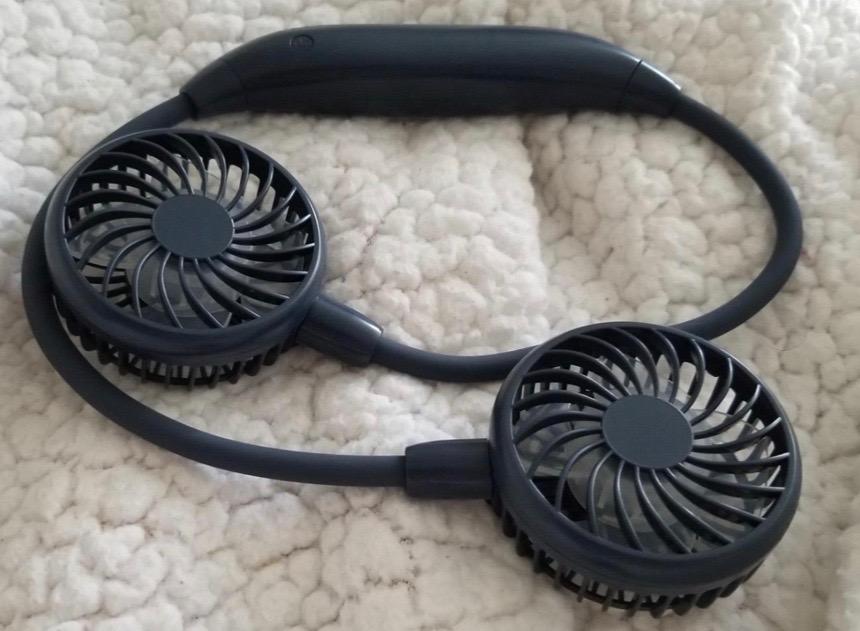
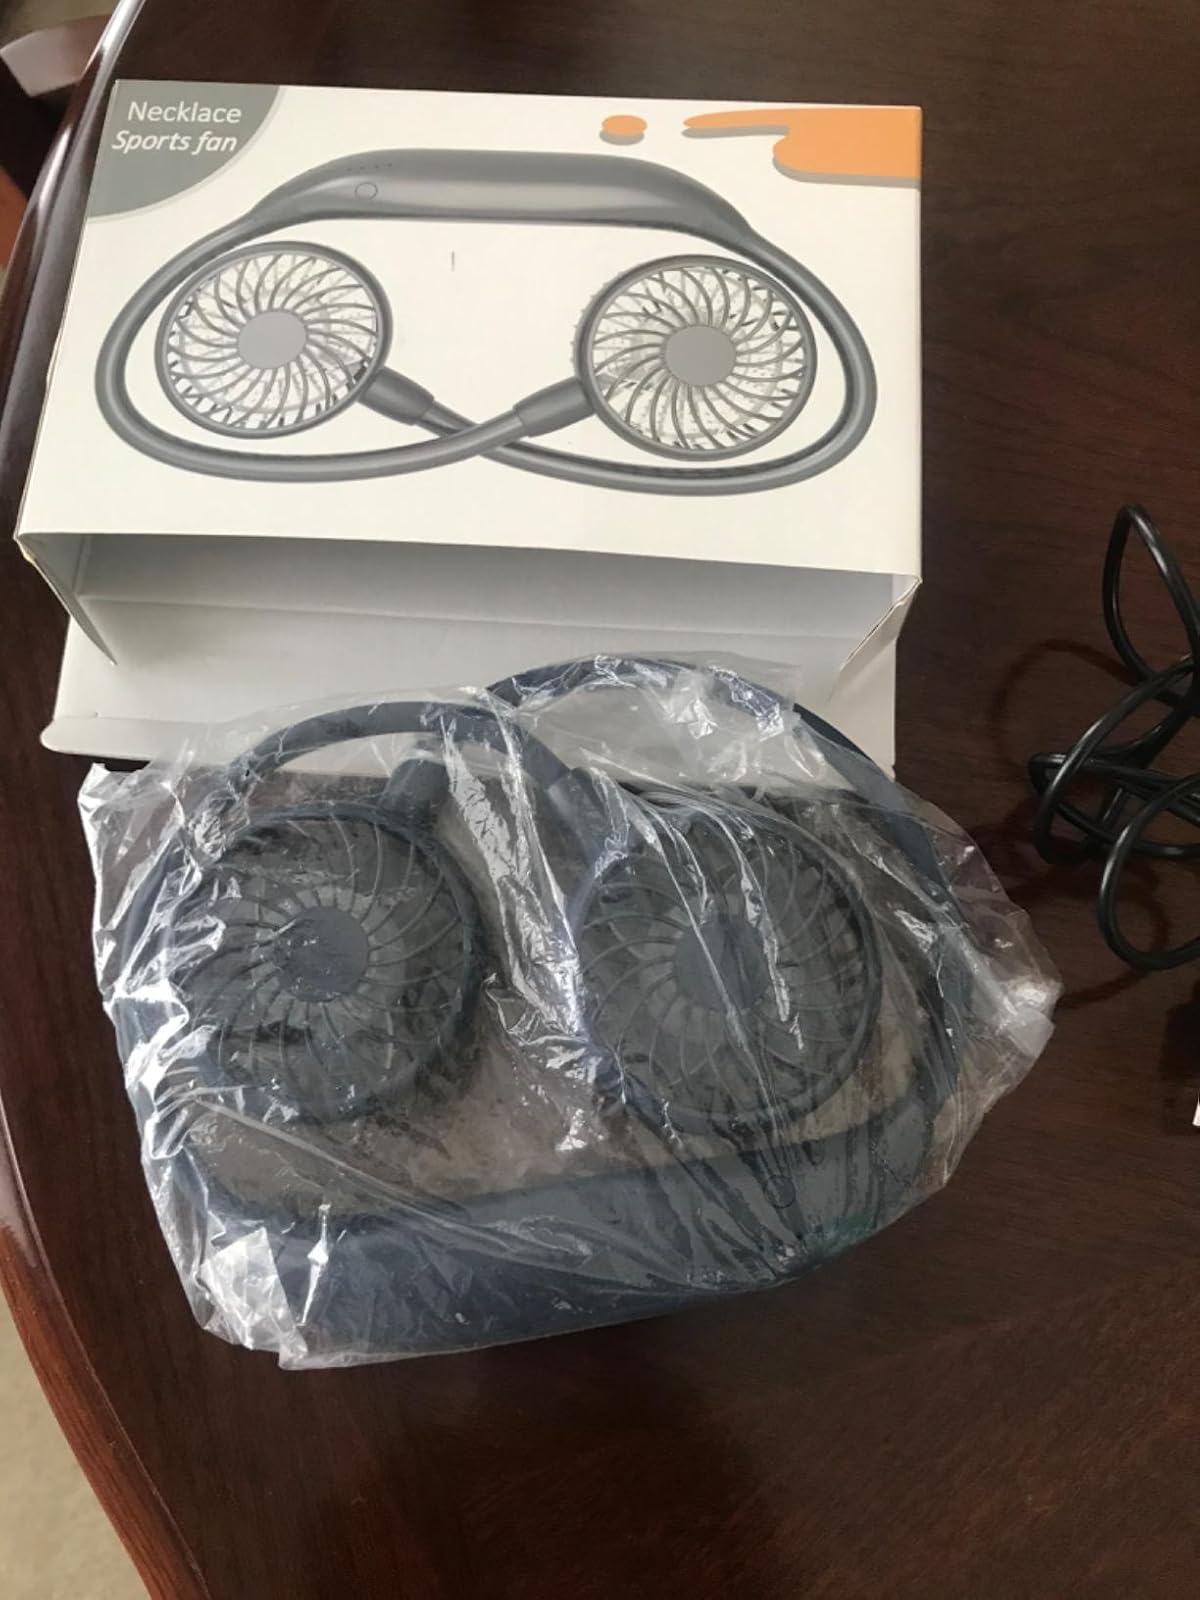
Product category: fan
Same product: yes